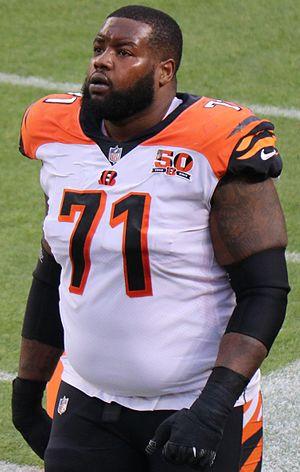
Andre Smith, Jr., né le 25 janvier 1987 à Birmingham, est un américain joueur de football américain.